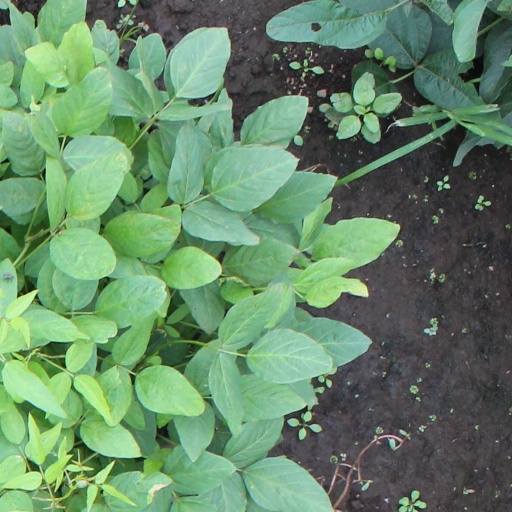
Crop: soybean